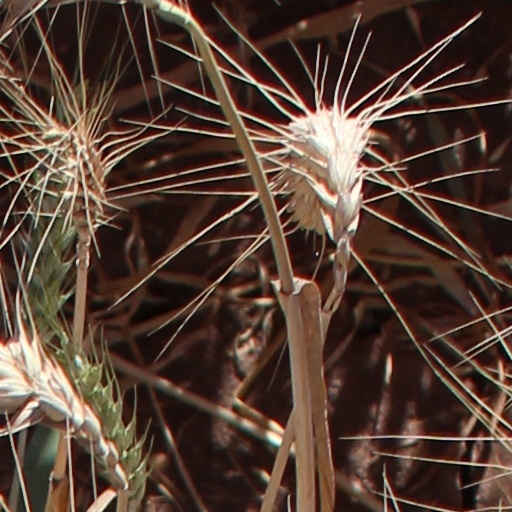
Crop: wheat